Mazda Tribute

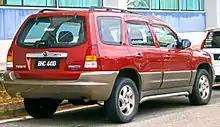
2004 Mazda Tribute 2.0 (Malaysia; pre-facelift)

Japanese sales commenced in November 2001. The Japanese lineup was only available with a column-shifted four-speed automatic transmission. The lineup included the 2-liter LX with two- or four-wheel drive, and the four-wheel drive 3.0 V6 either as the LX or the well equipped GL-X. LX models were also available with a "G package": this included aluminum wheels, side airbags, and tinted glass amongst other extras. In May 2001 a front-wheel drive V6 LX model was added, as was the option of an "L package" (with leather seats and more) on the GL-X version. In October 2001 the "Field Break" special edition was introduced; this leisure oriented model had seats with water-repellant fabric, a front pushbar, and other amenities aimed people with "active" lifestyles.